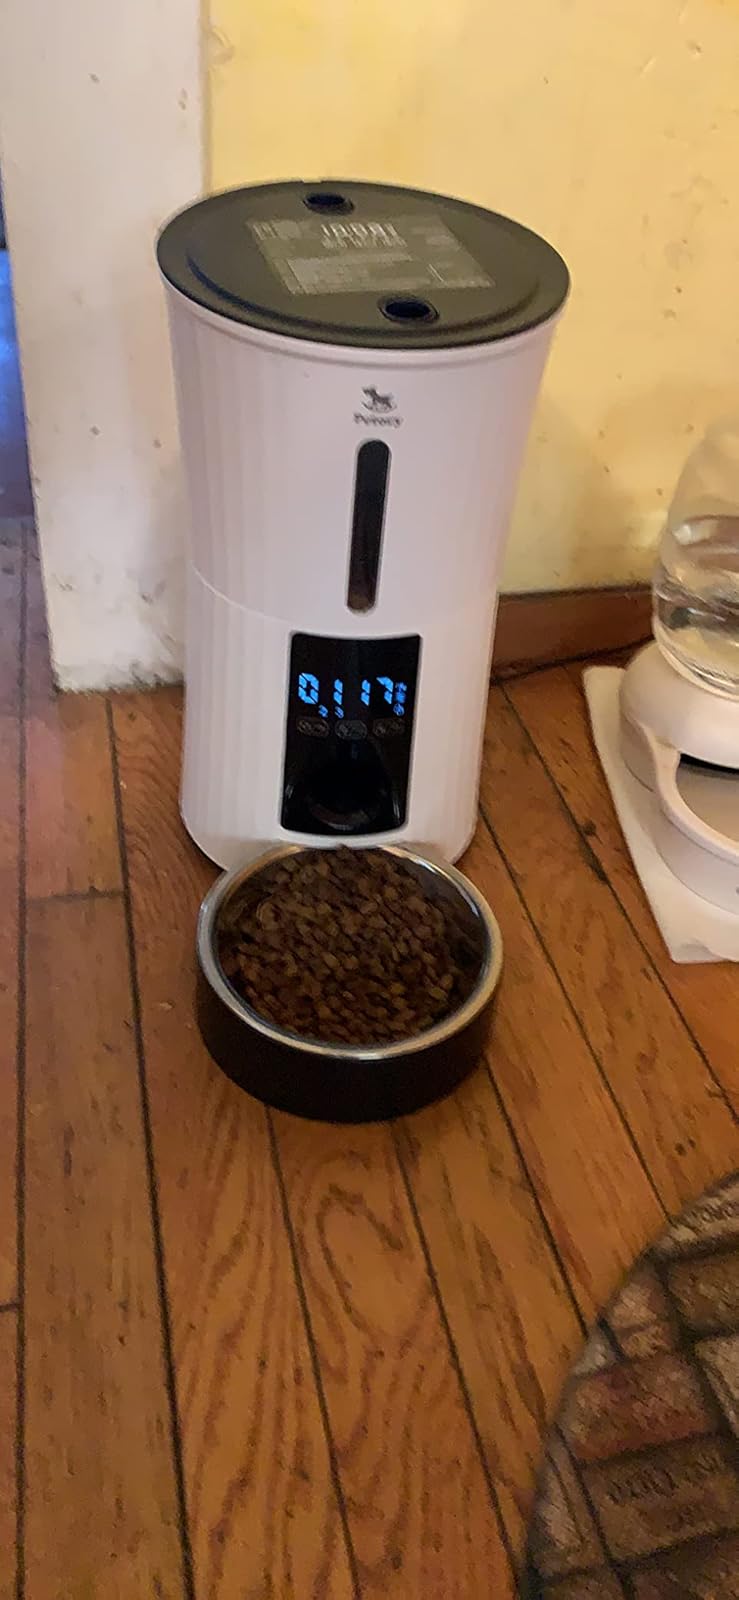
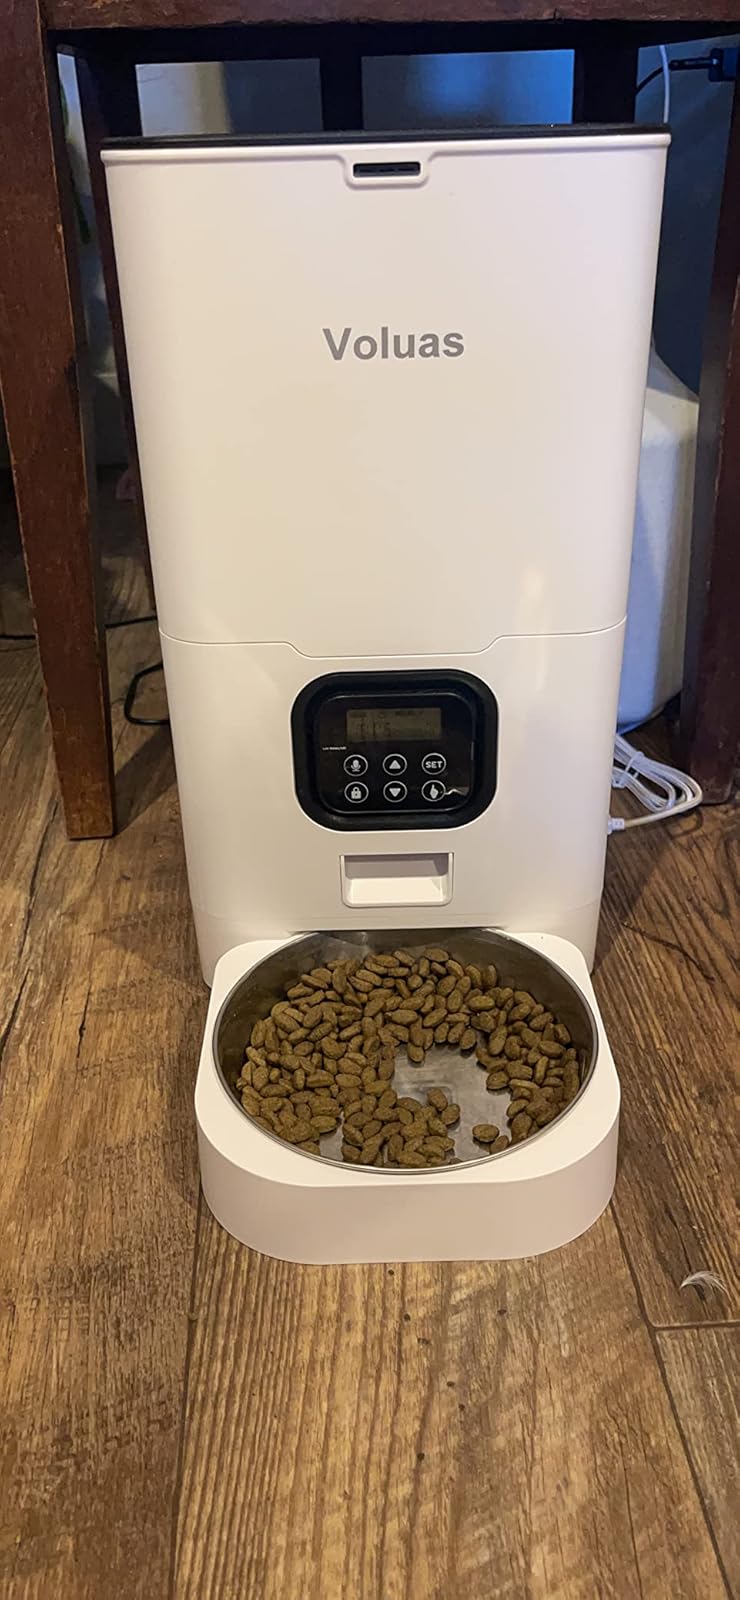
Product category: items_feeder
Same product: no